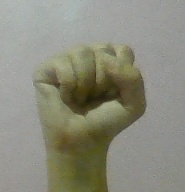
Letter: saad